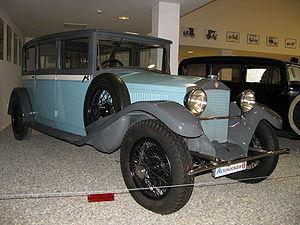
La Tatra 31 succéda à la Tatra 17, lancée par Tatra à Nesselsdorf en 1926.
La Tatra 17 est une automobile produite par le fabricant tchèque Tatra, de 1925 à 1929. C'était le modèle haut de gamme, qui était au catalogue avec la voiture économique Tatra 12 et de la routière moyenne Tatra 30.